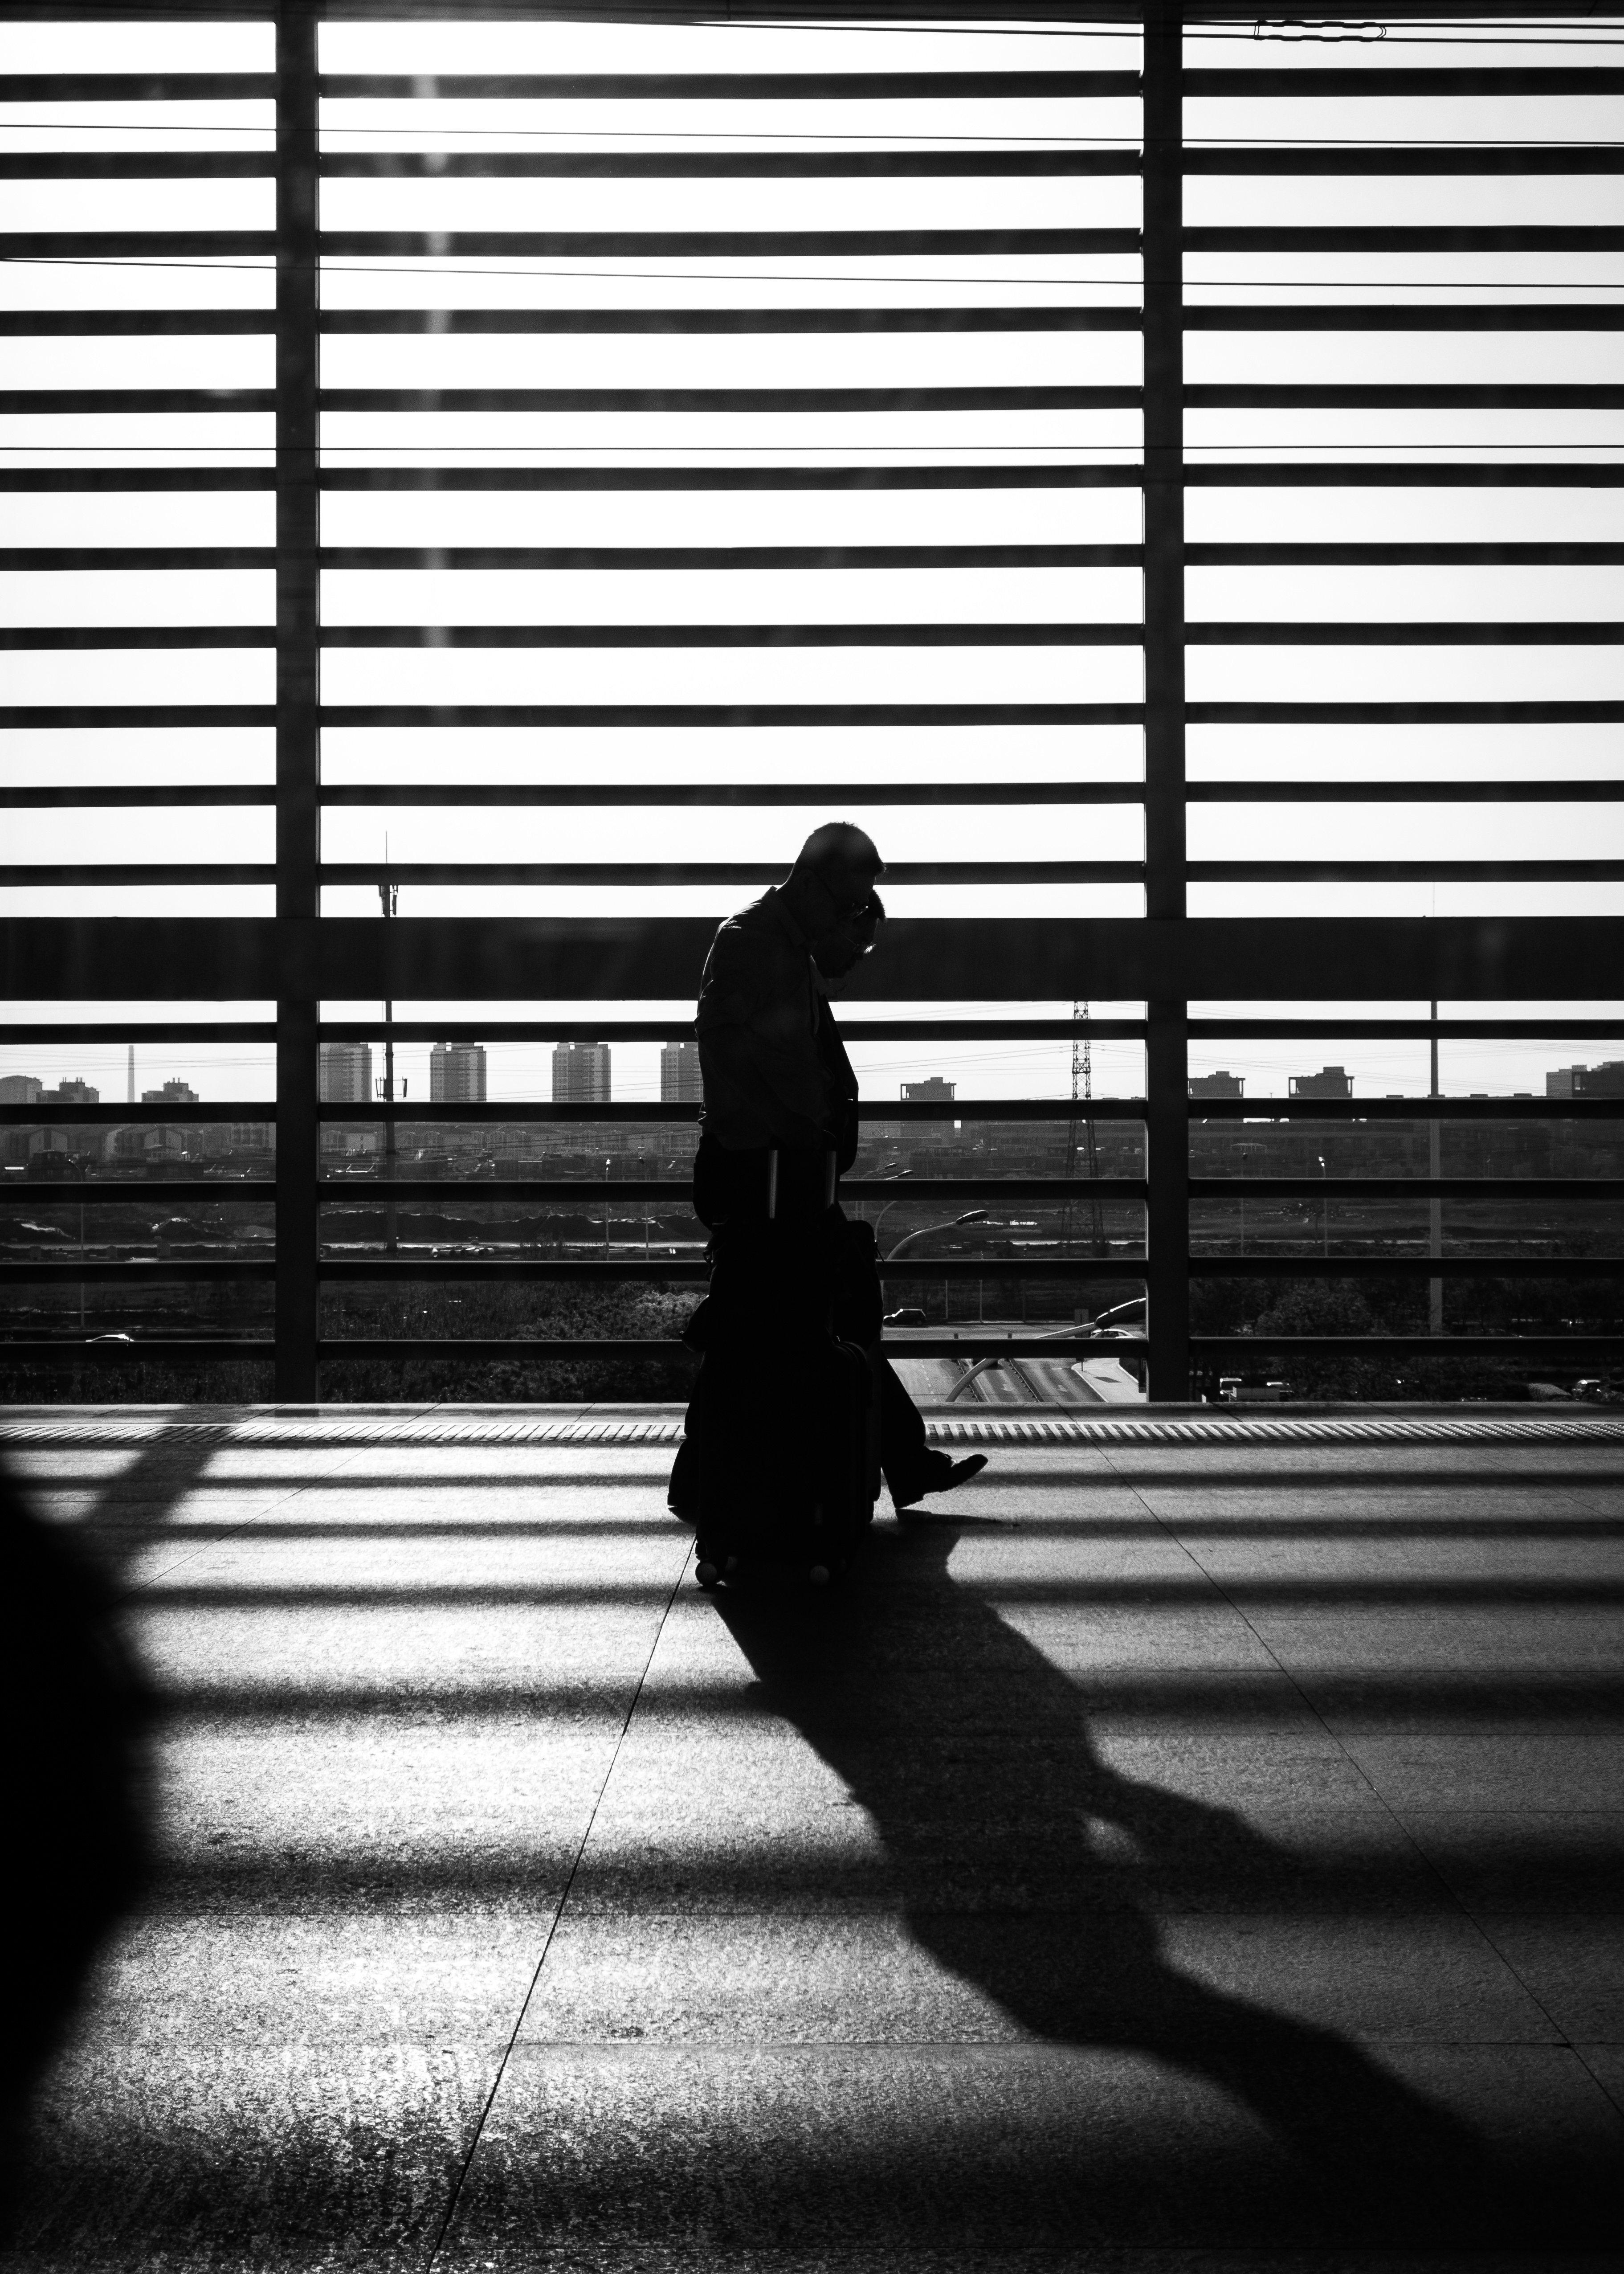
silhouette, light, black and white, white, street, photography, city, urban, line, chinese, sitting, shadow, human, darkness, black, monochrome, candid, art, photograph, sony, fine, china, streetscene, shape, sonystreetphotographer, element, dscrx100, hydra, doubleheaded, monochrome photography, window covering, human positions